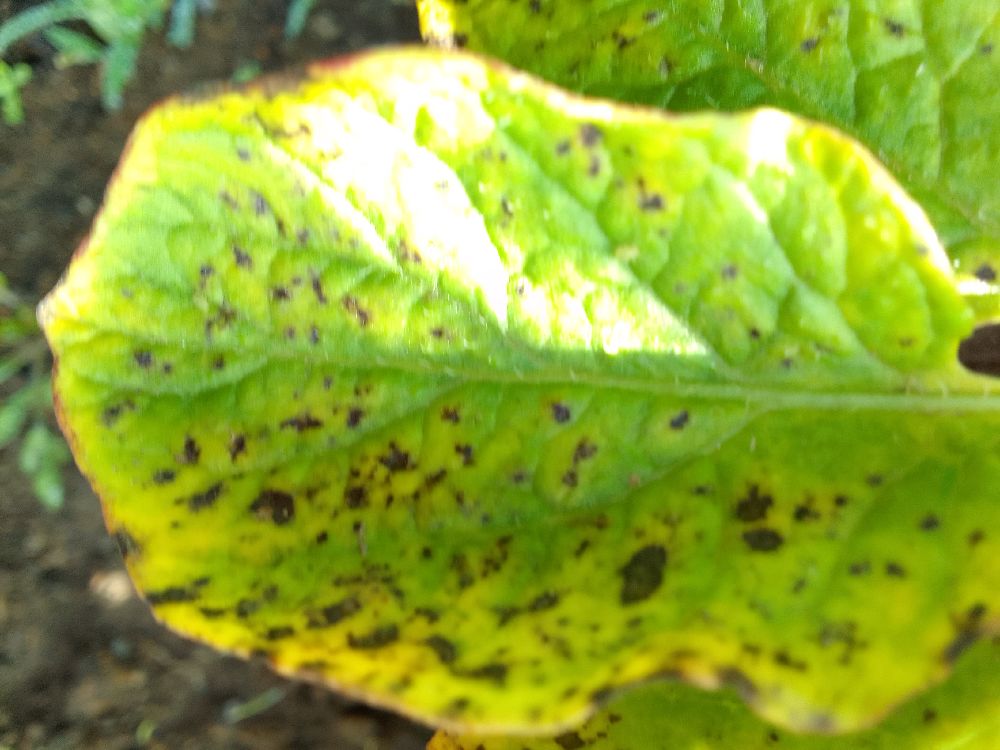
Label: Early blight